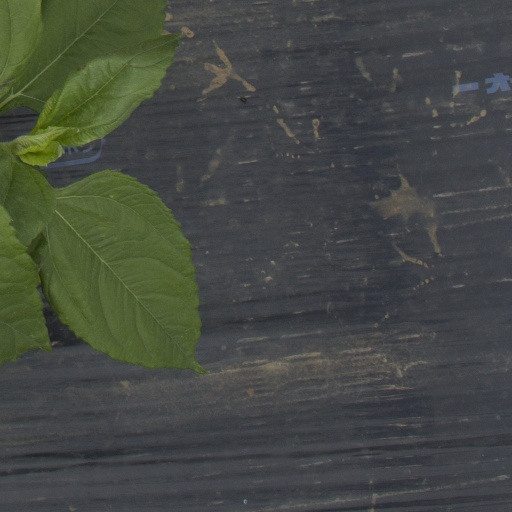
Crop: Jerusalem artichoke